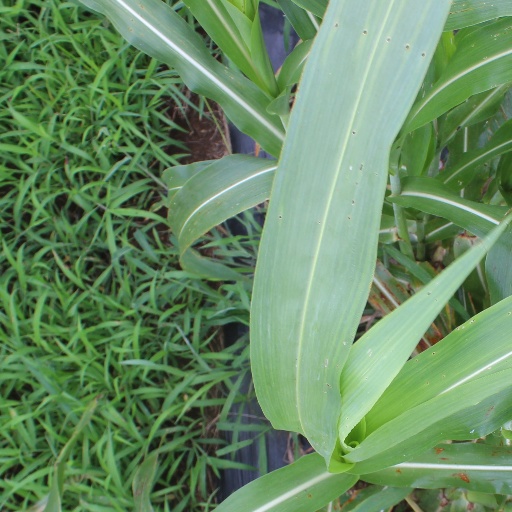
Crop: sorghum